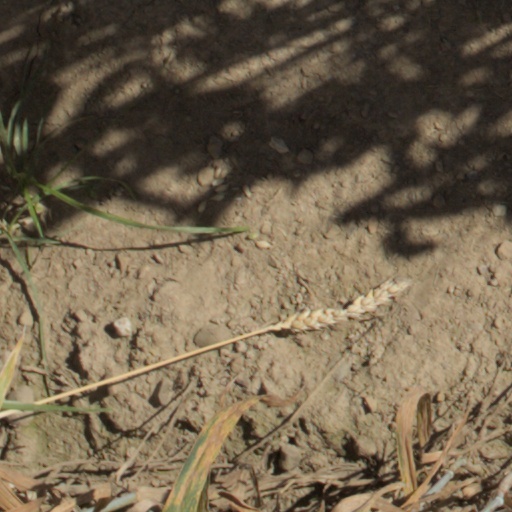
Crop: wheat